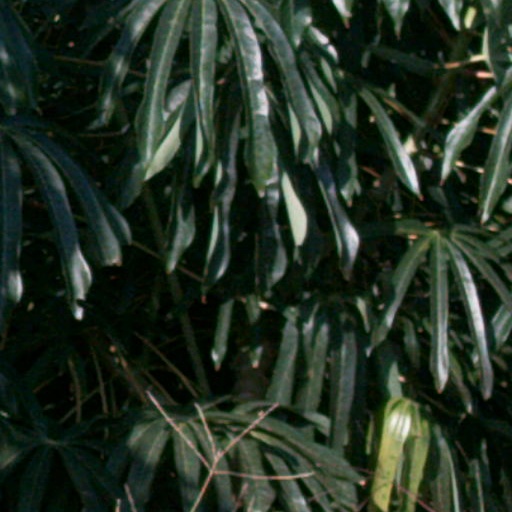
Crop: cassava